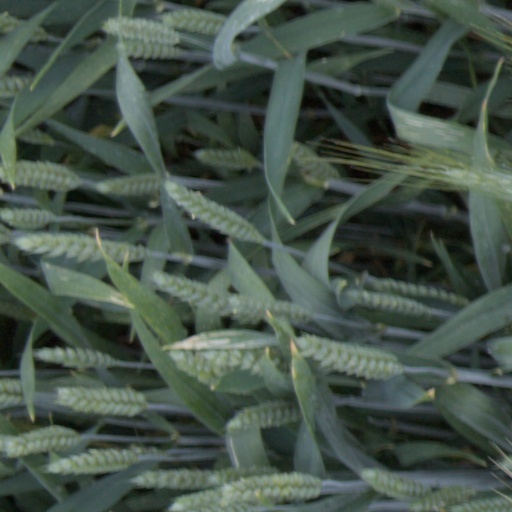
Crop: wheat